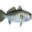
Label: trout